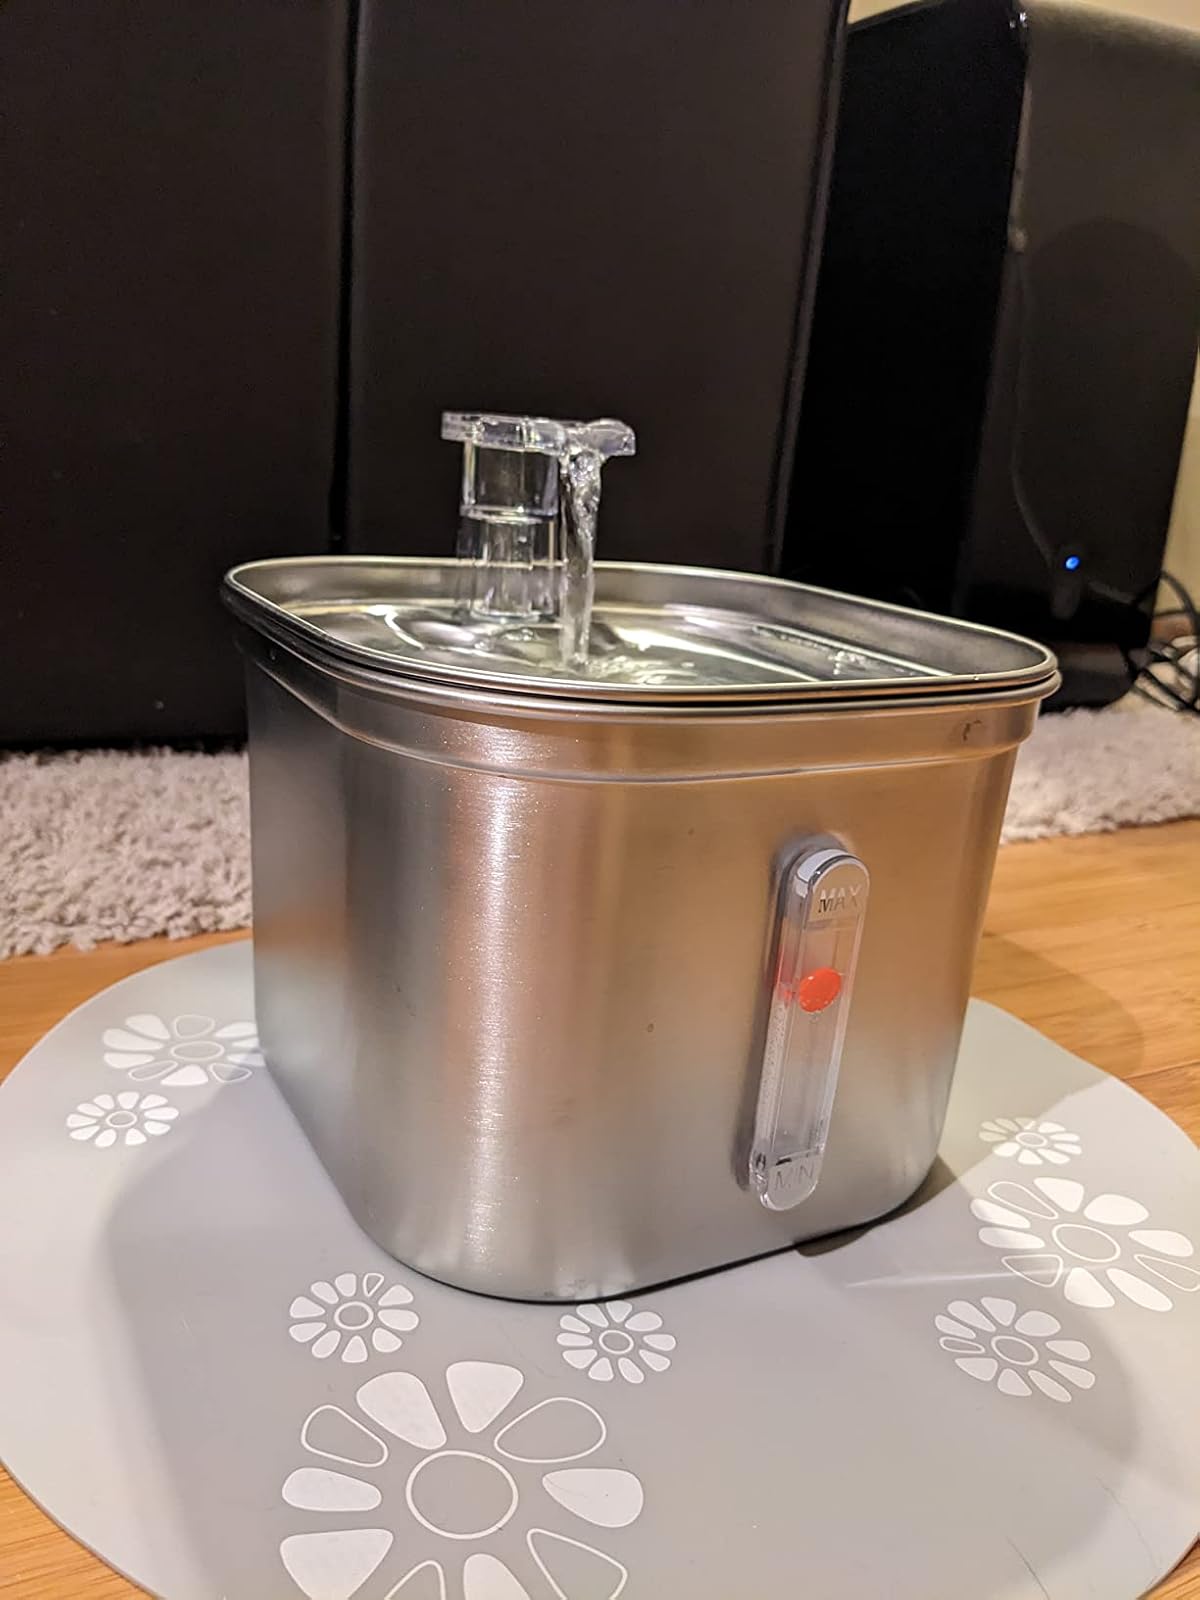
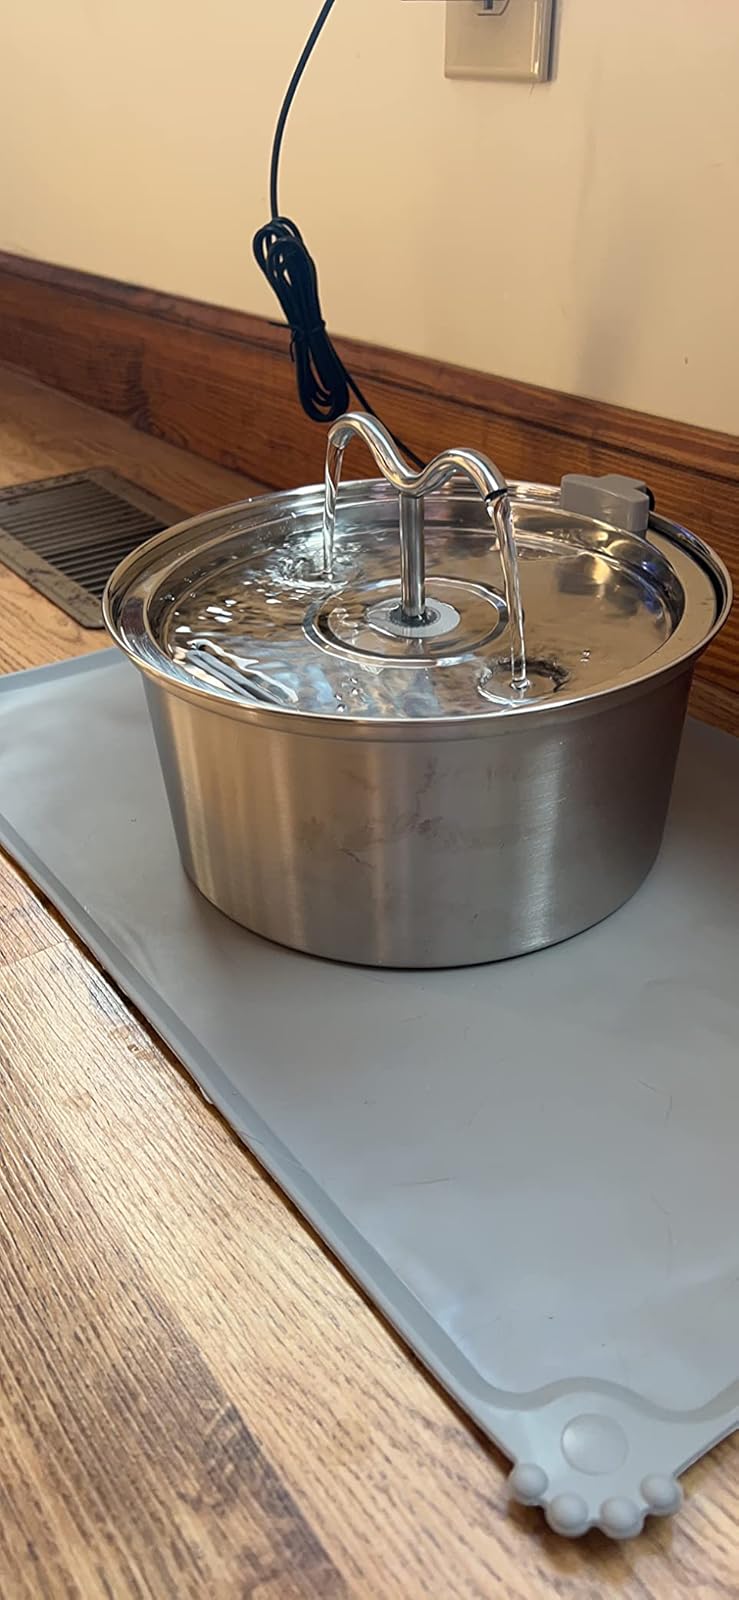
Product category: items_bowl
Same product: no